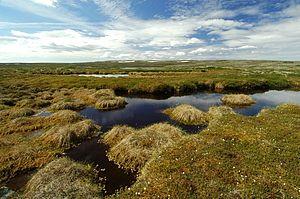
Le parc national de Fulufjället est un parc national suédois situé le long de la frontière norvégienne. D'une superficie totale de 385 km², il est entièrement situé sur le territoire de la commune d'Älvdalen dans la province de Dalécarlie. Il couvre la partie suédoise du massif de Fulufjället, le plus septentrional des Alpes scandinaves en Suède. La partie norvégienne du massif est protégée par le parc national de Fulufjellet. Ce massif est un haut plateau culminant, dans sa partie suédoise, à 1 042 m d'altitude, profondément entaillé par plusieurs rivières appartenant au bassin versant du fleuve Dalälven.